Helgi Kolviðsson

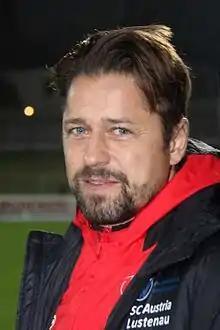

Helgi Kolviðsson (born 13 September 1971) is an Icelandic former footballer who played as a defender. He is currently the Head of Sport and Organisation at SC Pfullendorf.